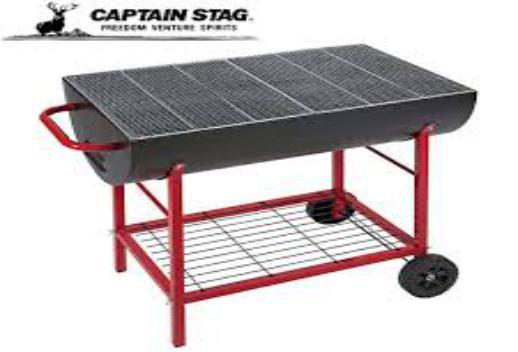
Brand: captain stag
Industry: Necessities